Mississippi Highway 304

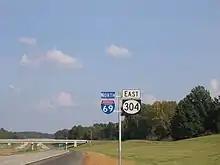
I-69 north/MS 304 east near the MS 301 interchange

MS 304 begins at a trumpet interchange with US 61 east of Tunica Resorts in the northern reaches of the Mississippi Delta region. The four-lane freeway has a half-diamond interchange with MS 3 that allows access to and from the east. MS 304 crosses over a rail line and has a partial interchange with a stub of I-69 that leads to MS 713 at Banks; the interchange includes a flyover from the westbound direction of the freeway. Immediately to the east of the interchange, I-69/MS 304 climbs some Loess bluffs to leave the Delta. The freeway has diamond interchanges with MS 301, Fogg Road, and Tulane Road. I-69/MS 304 crosses another rail line and passes over US 51 with no access just west of the state highway's terminus at I-55 on the northern end of Hernando, where I-69 joins I-55 heading north toward Memphis. The highways meet at a full cloverleaf interchange and then MS 304 runs east concurrent with Interstate 269 to the Tennessee state line.